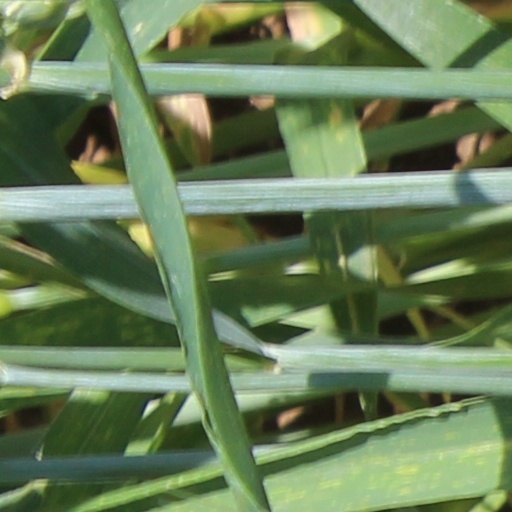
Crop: wheat